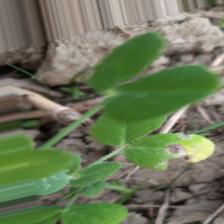
Label: Ascochyta blight